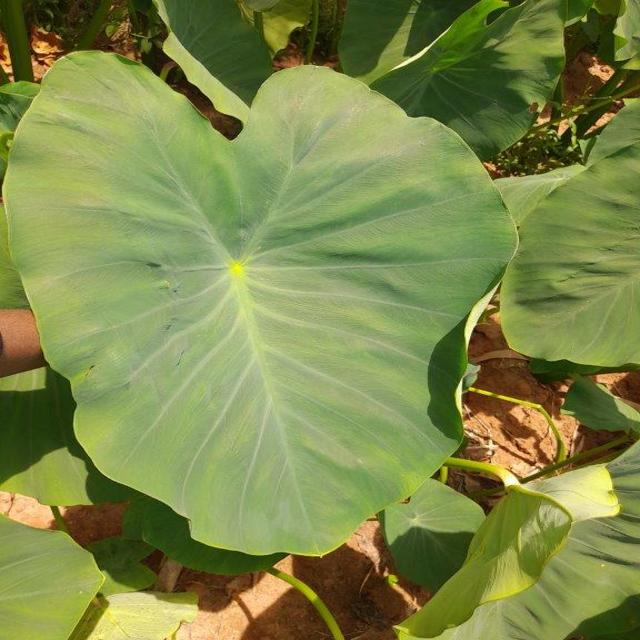
Label: Healthy